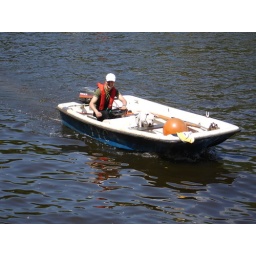
the dog jumped in the river and wouldn't swim back to the owner, it took 2x boats to rescue the dog